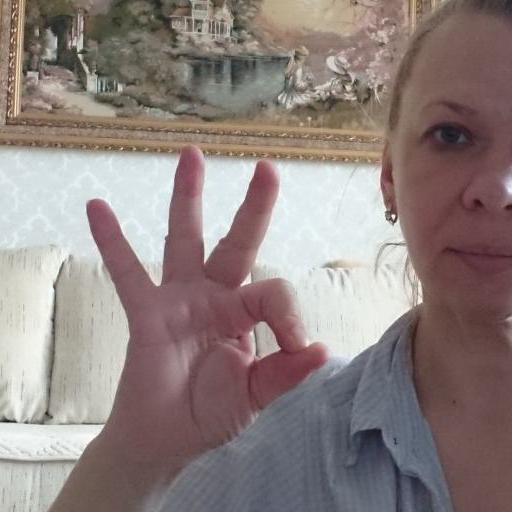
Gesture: ok